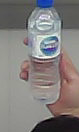
Product: nestle_water